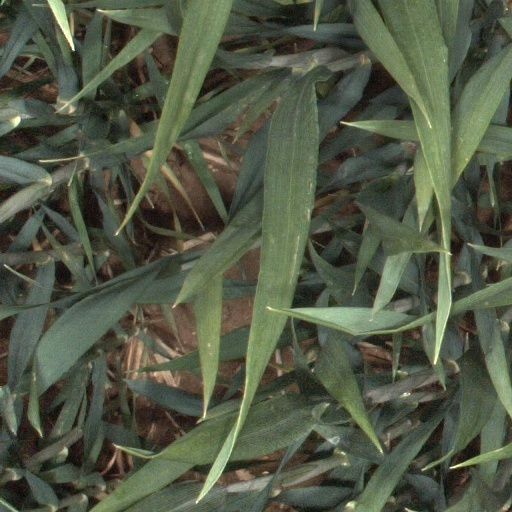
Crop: wheat